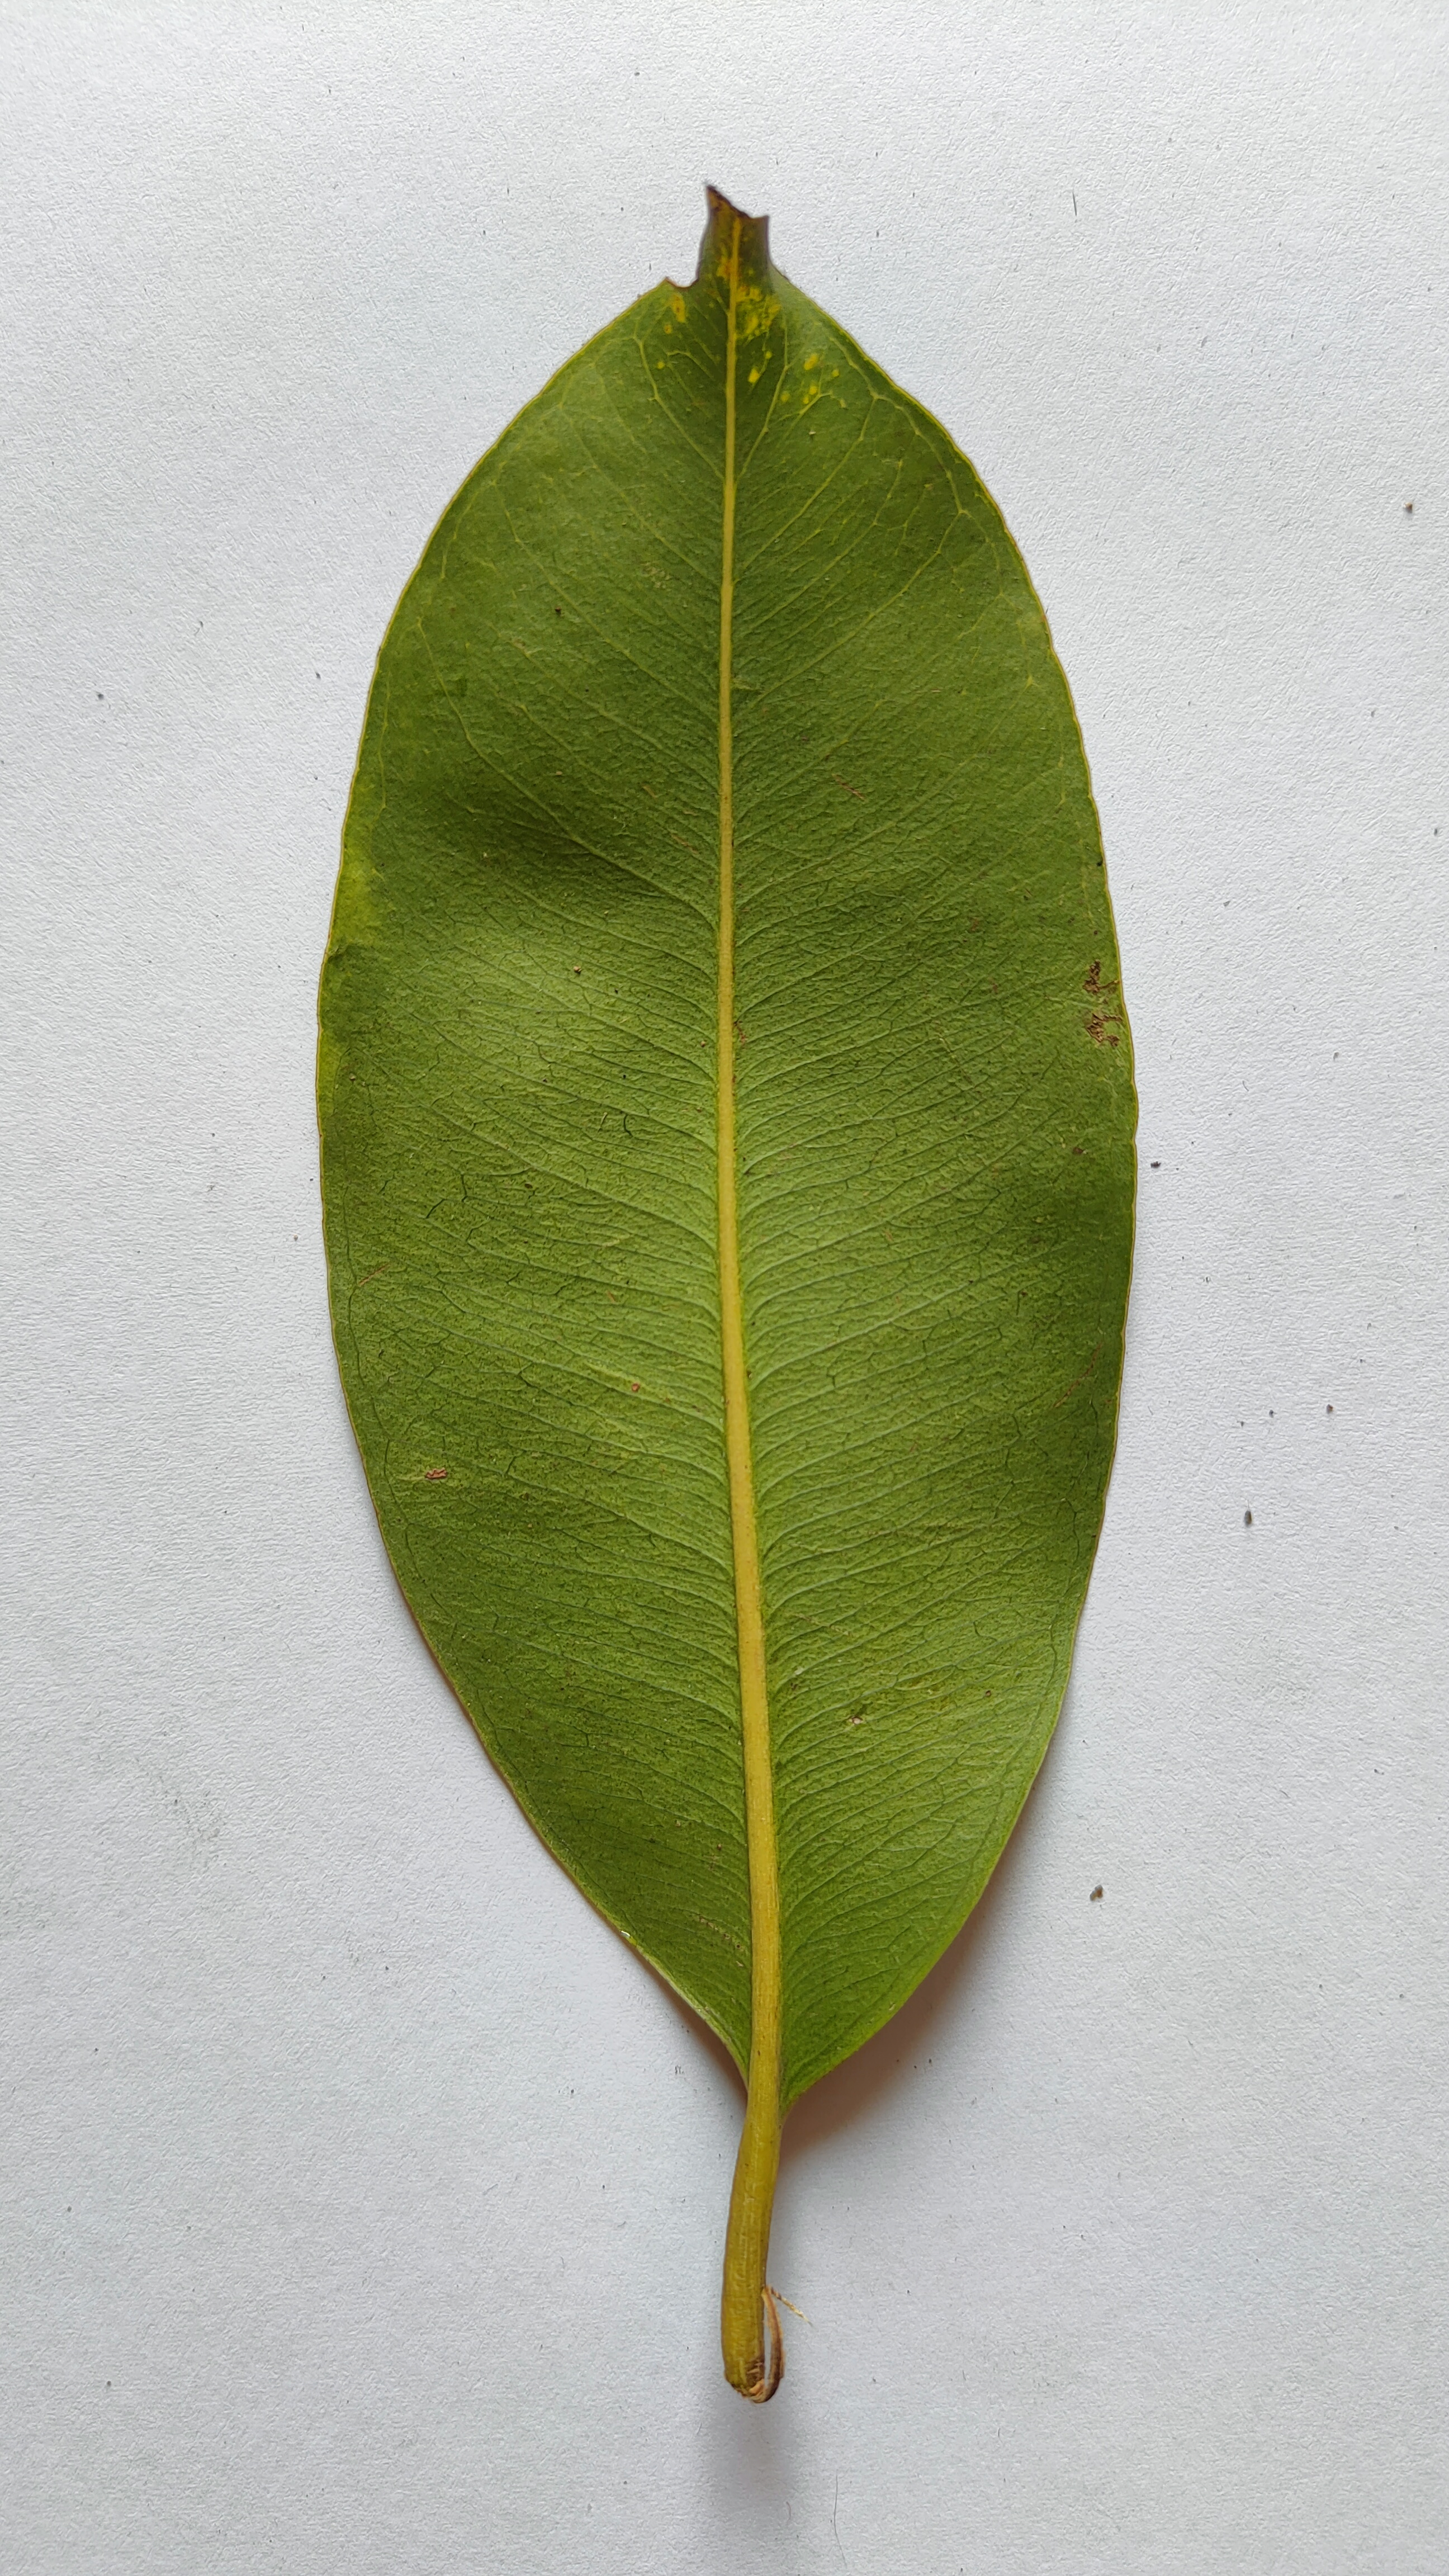
Leaf variety: Black plum